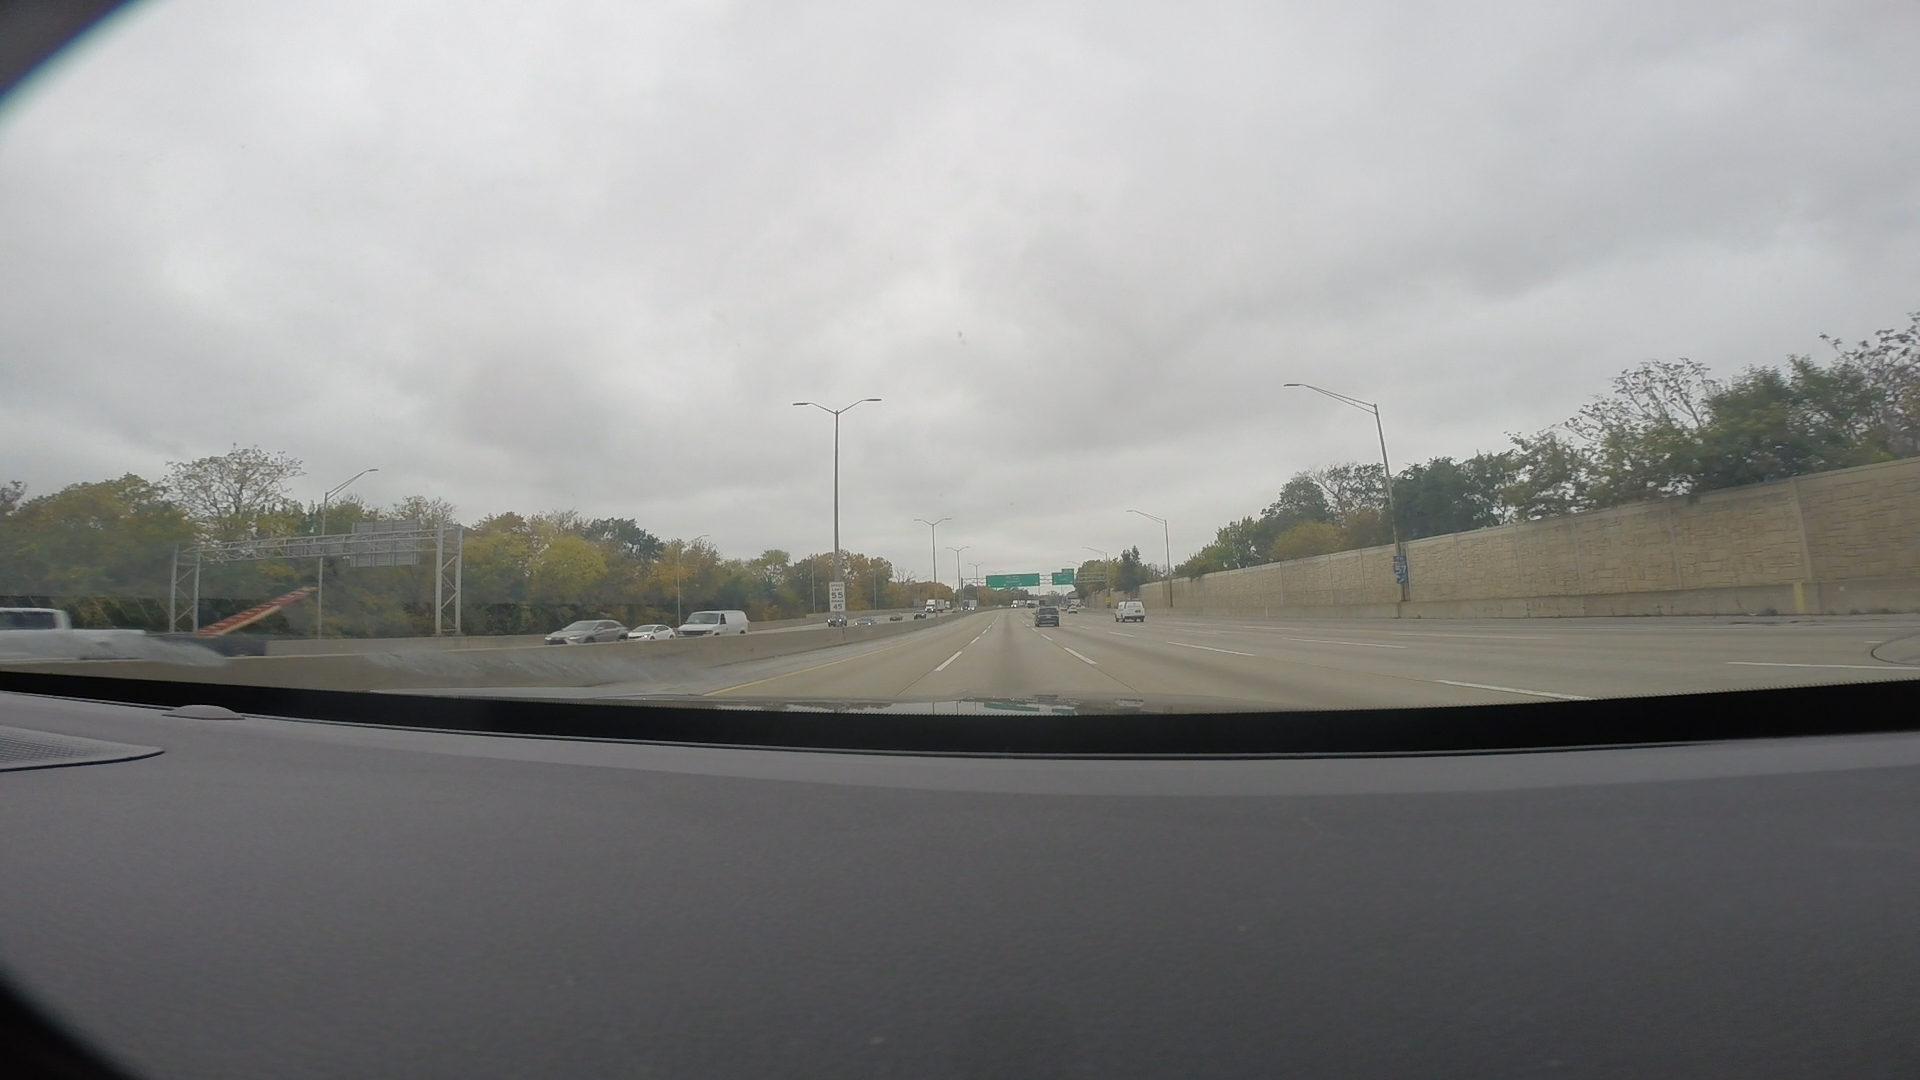
Speed limit sign label: mph55